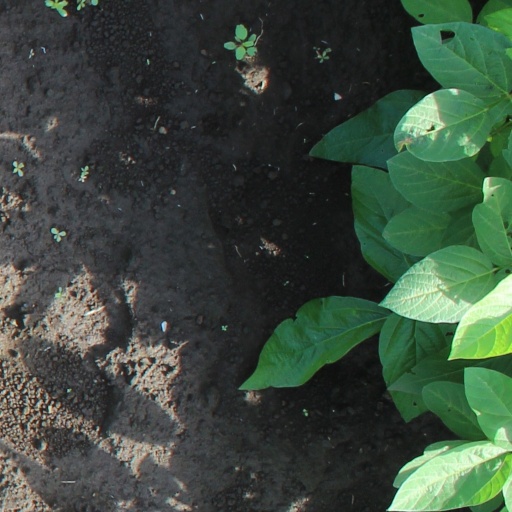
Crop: soybean